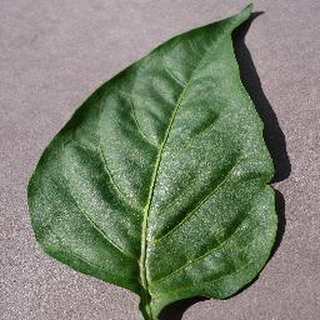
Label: healthy_bell_pepper